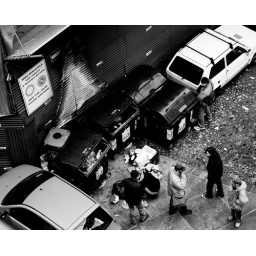
from the window in the street